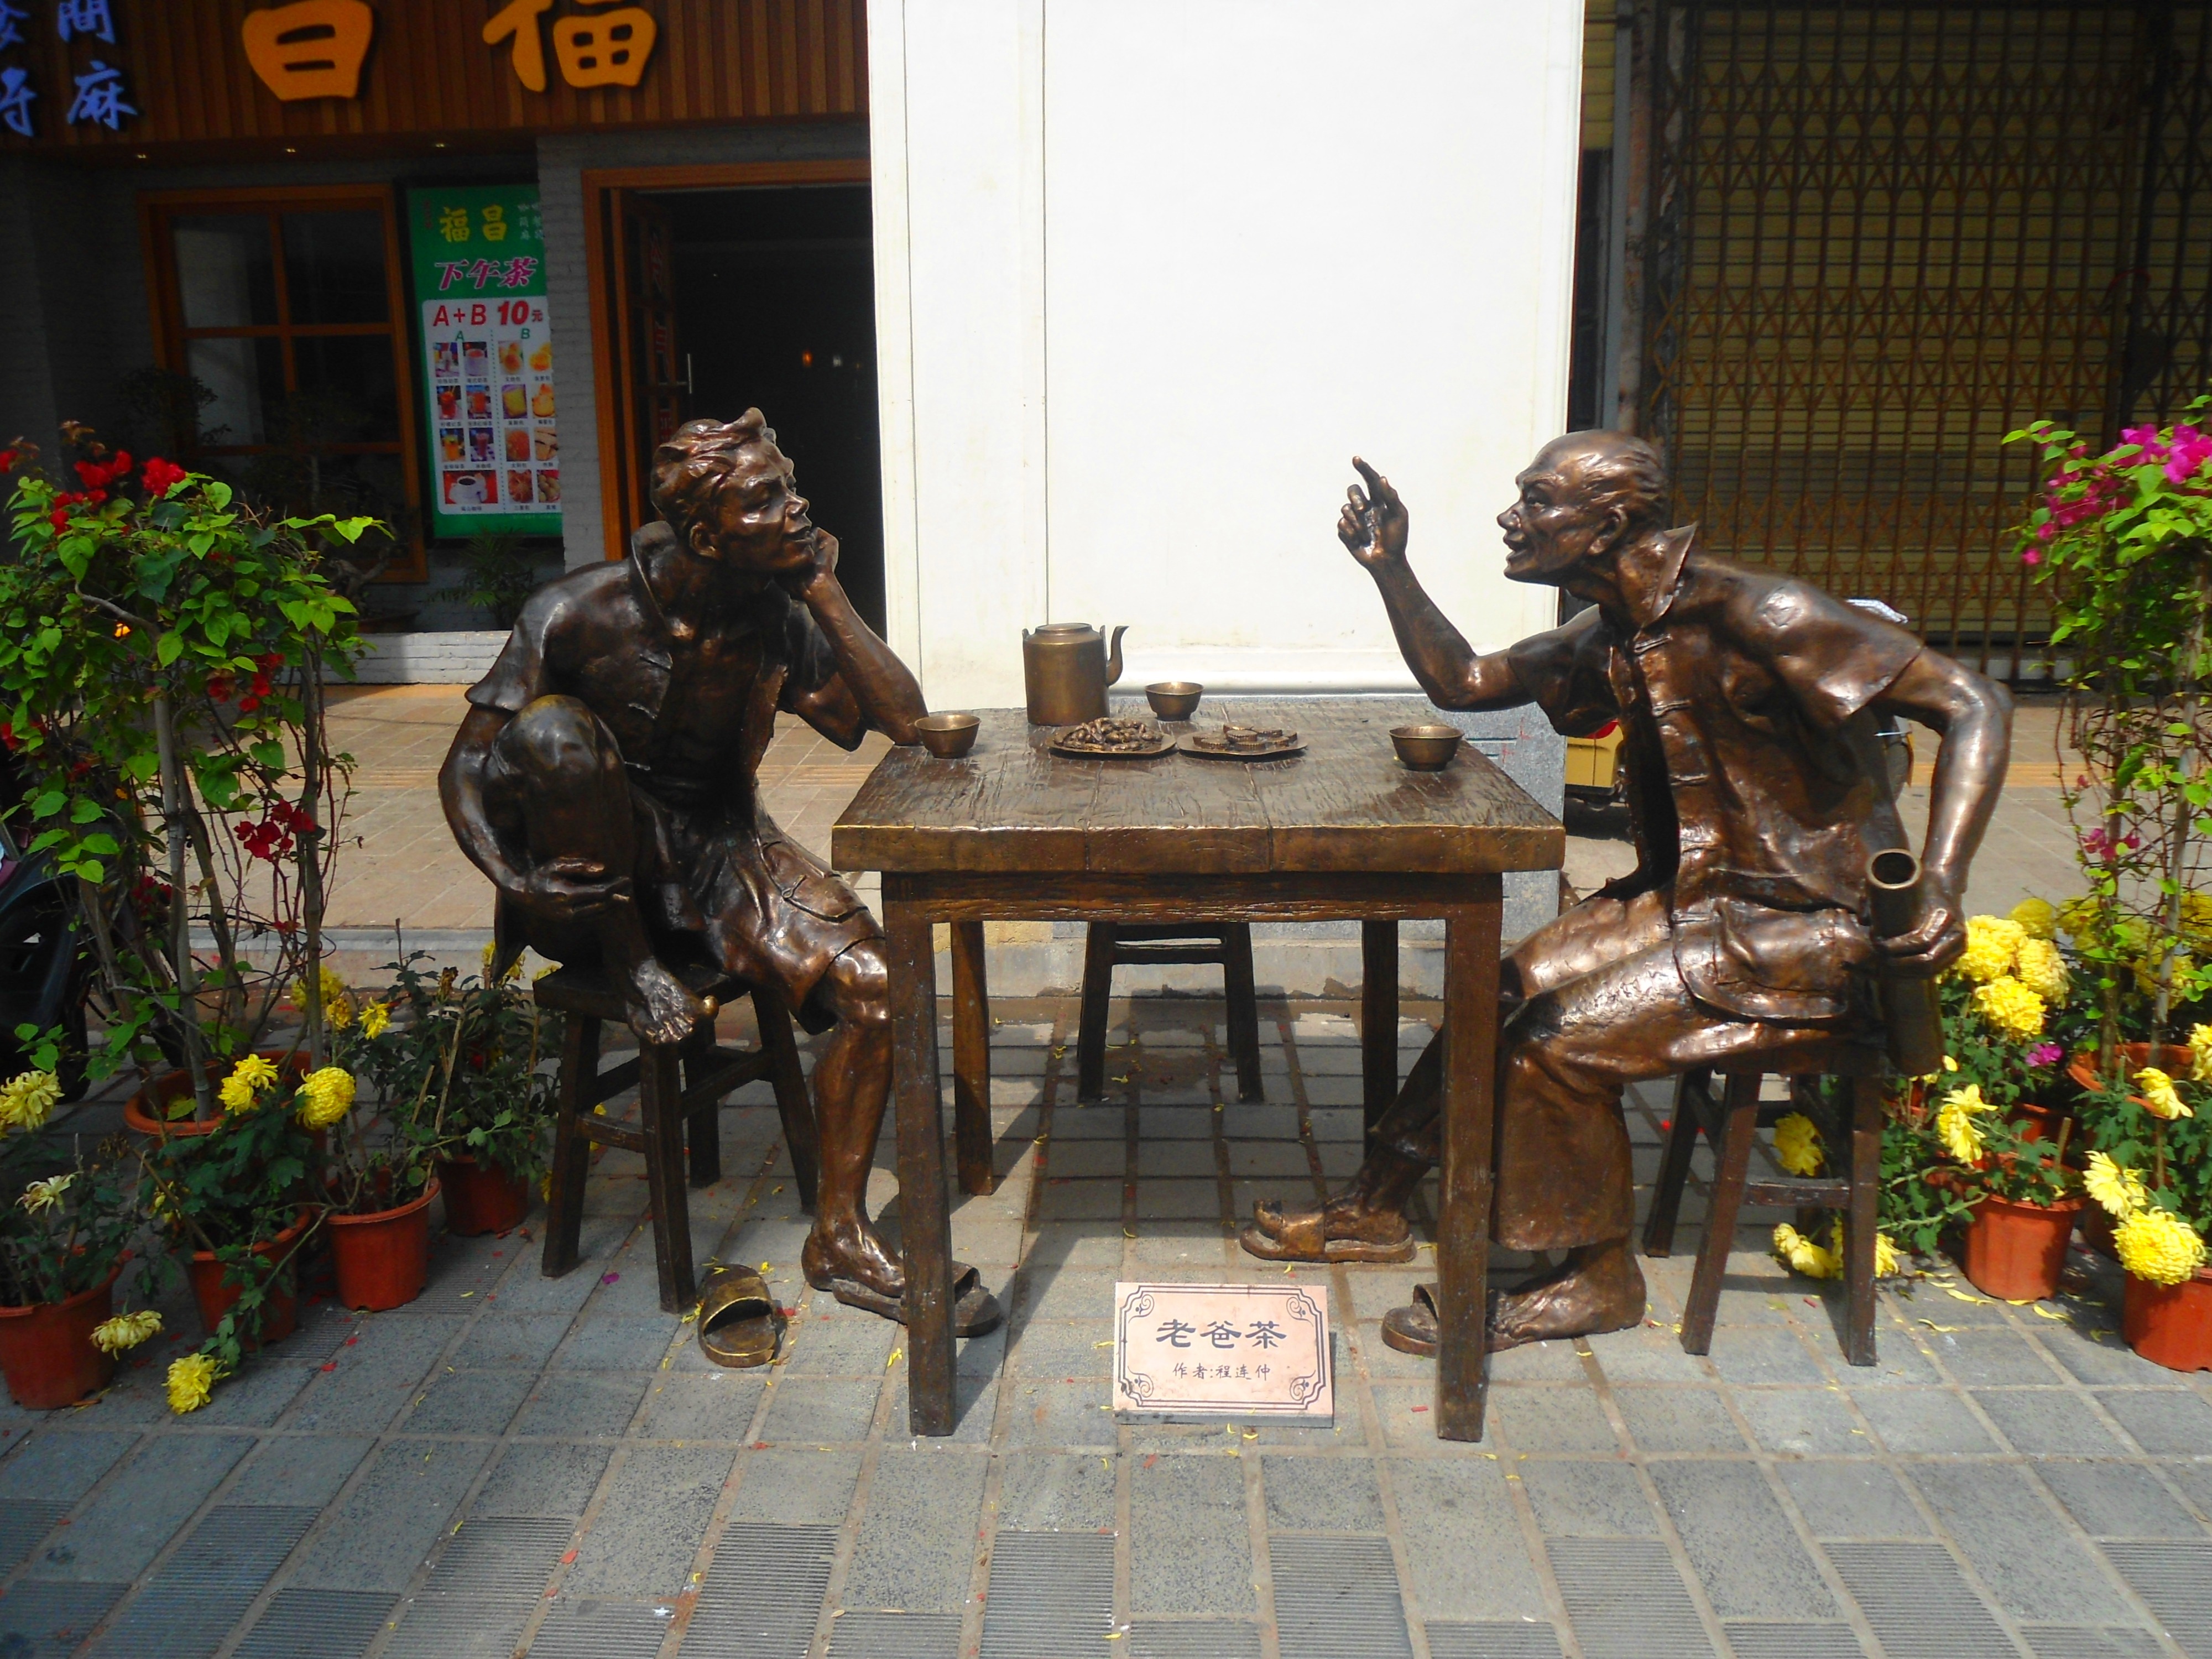
table, sidewalk, building, monument, statue, artistic, sculpture, outside, chairs, art, statues, tourist attraction, china, zhongshan